French horn

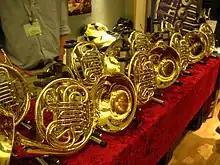
Paxman horns

Discussion of the repertoire of horns must recognize the different needs of orchestras and concert bands in contrast to marching bands, as above, but also the use of horns in a wide variety of music, including chamber music and jazz.